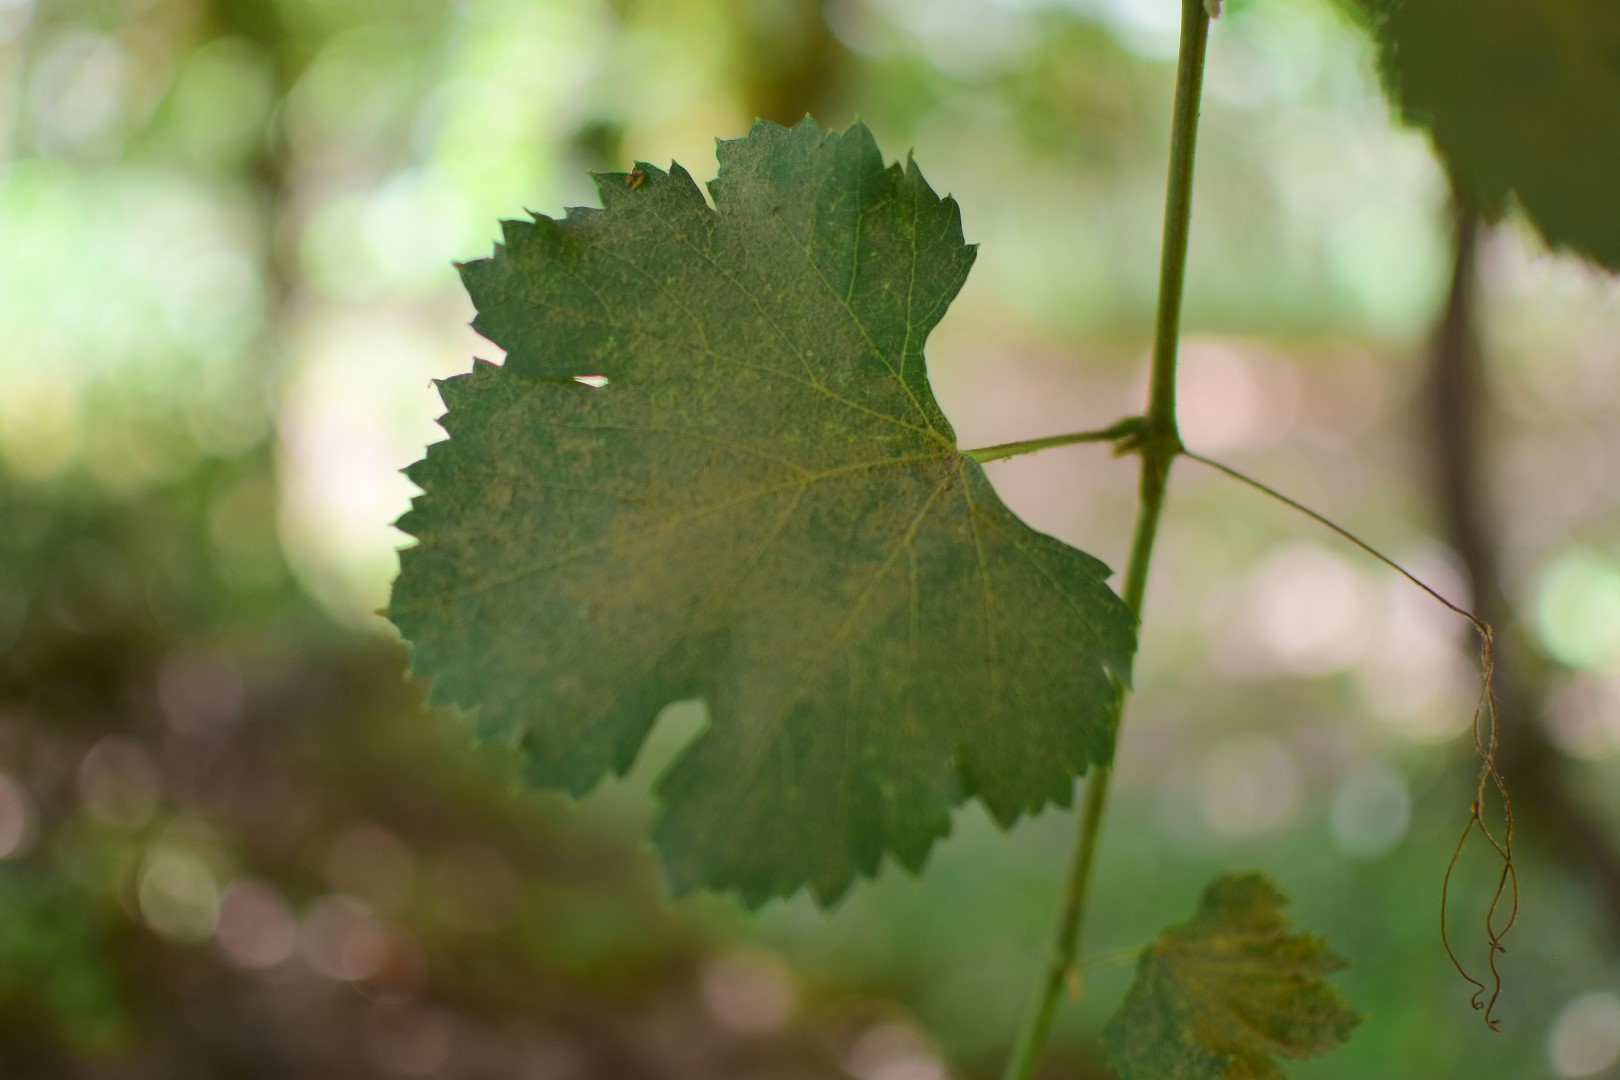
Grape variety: Halawani